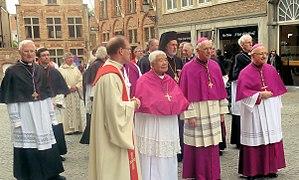
Un col romain est un élément d'habillement clérical chrétien autour du cou.